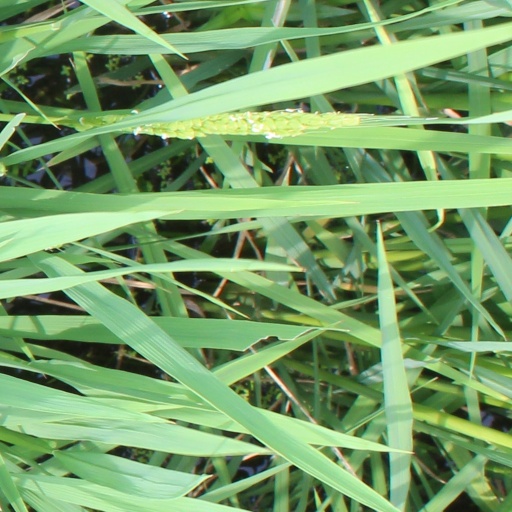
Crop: rice